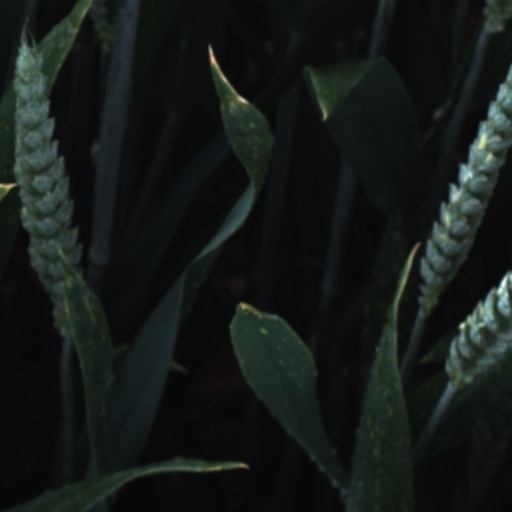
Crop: wheat